Dream No Evil

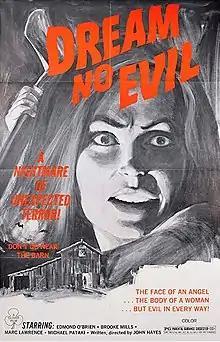
Theatrical release poster

Dream No Evil is a 1970 American horror film written and directed by John Hayes, and starring Edmond O'Brien, Brooke Mills, and Marc Lawrence. Its plot follows a young woman who, adopted and raised by a traveling evangelist group, develops a deadly obsession with locating her birth father. It was also released under the alternate titles "The Faith Healer" and "Now I Lay Me Down to Die".